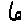
Label: 6